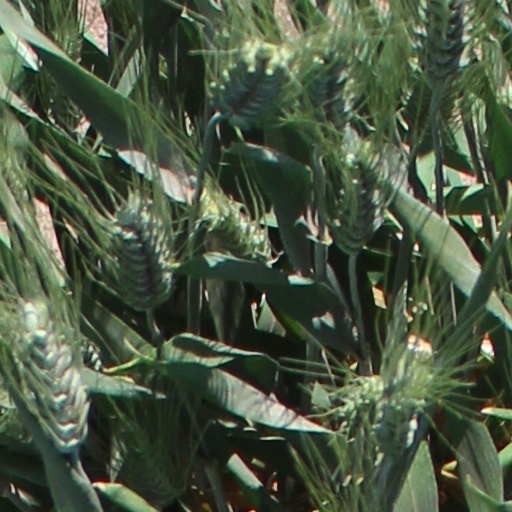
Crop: wheat